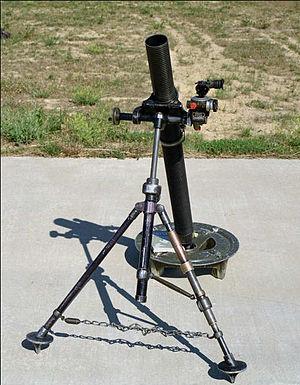
L'armée royale jordanienne fait partie des Forces armées jordaniennes. Elle tire ses origines d'unités comme la Légion arabe. Elle a livré des combats à Israël en 1948, 1956, 1967, et 1973. L'armée a également combattu les Syriens et l'OLP au cours de Septembre noir en 1970.
L'armée salvadorienne est la branche terrestre et la plus importante des Forces armées du Salvador. Elle englobe des unités de niveau brigade d'infanterie dans les principales villes du pays et des détachements plus petits de niveau régiment dans les villes de plus petite taille.